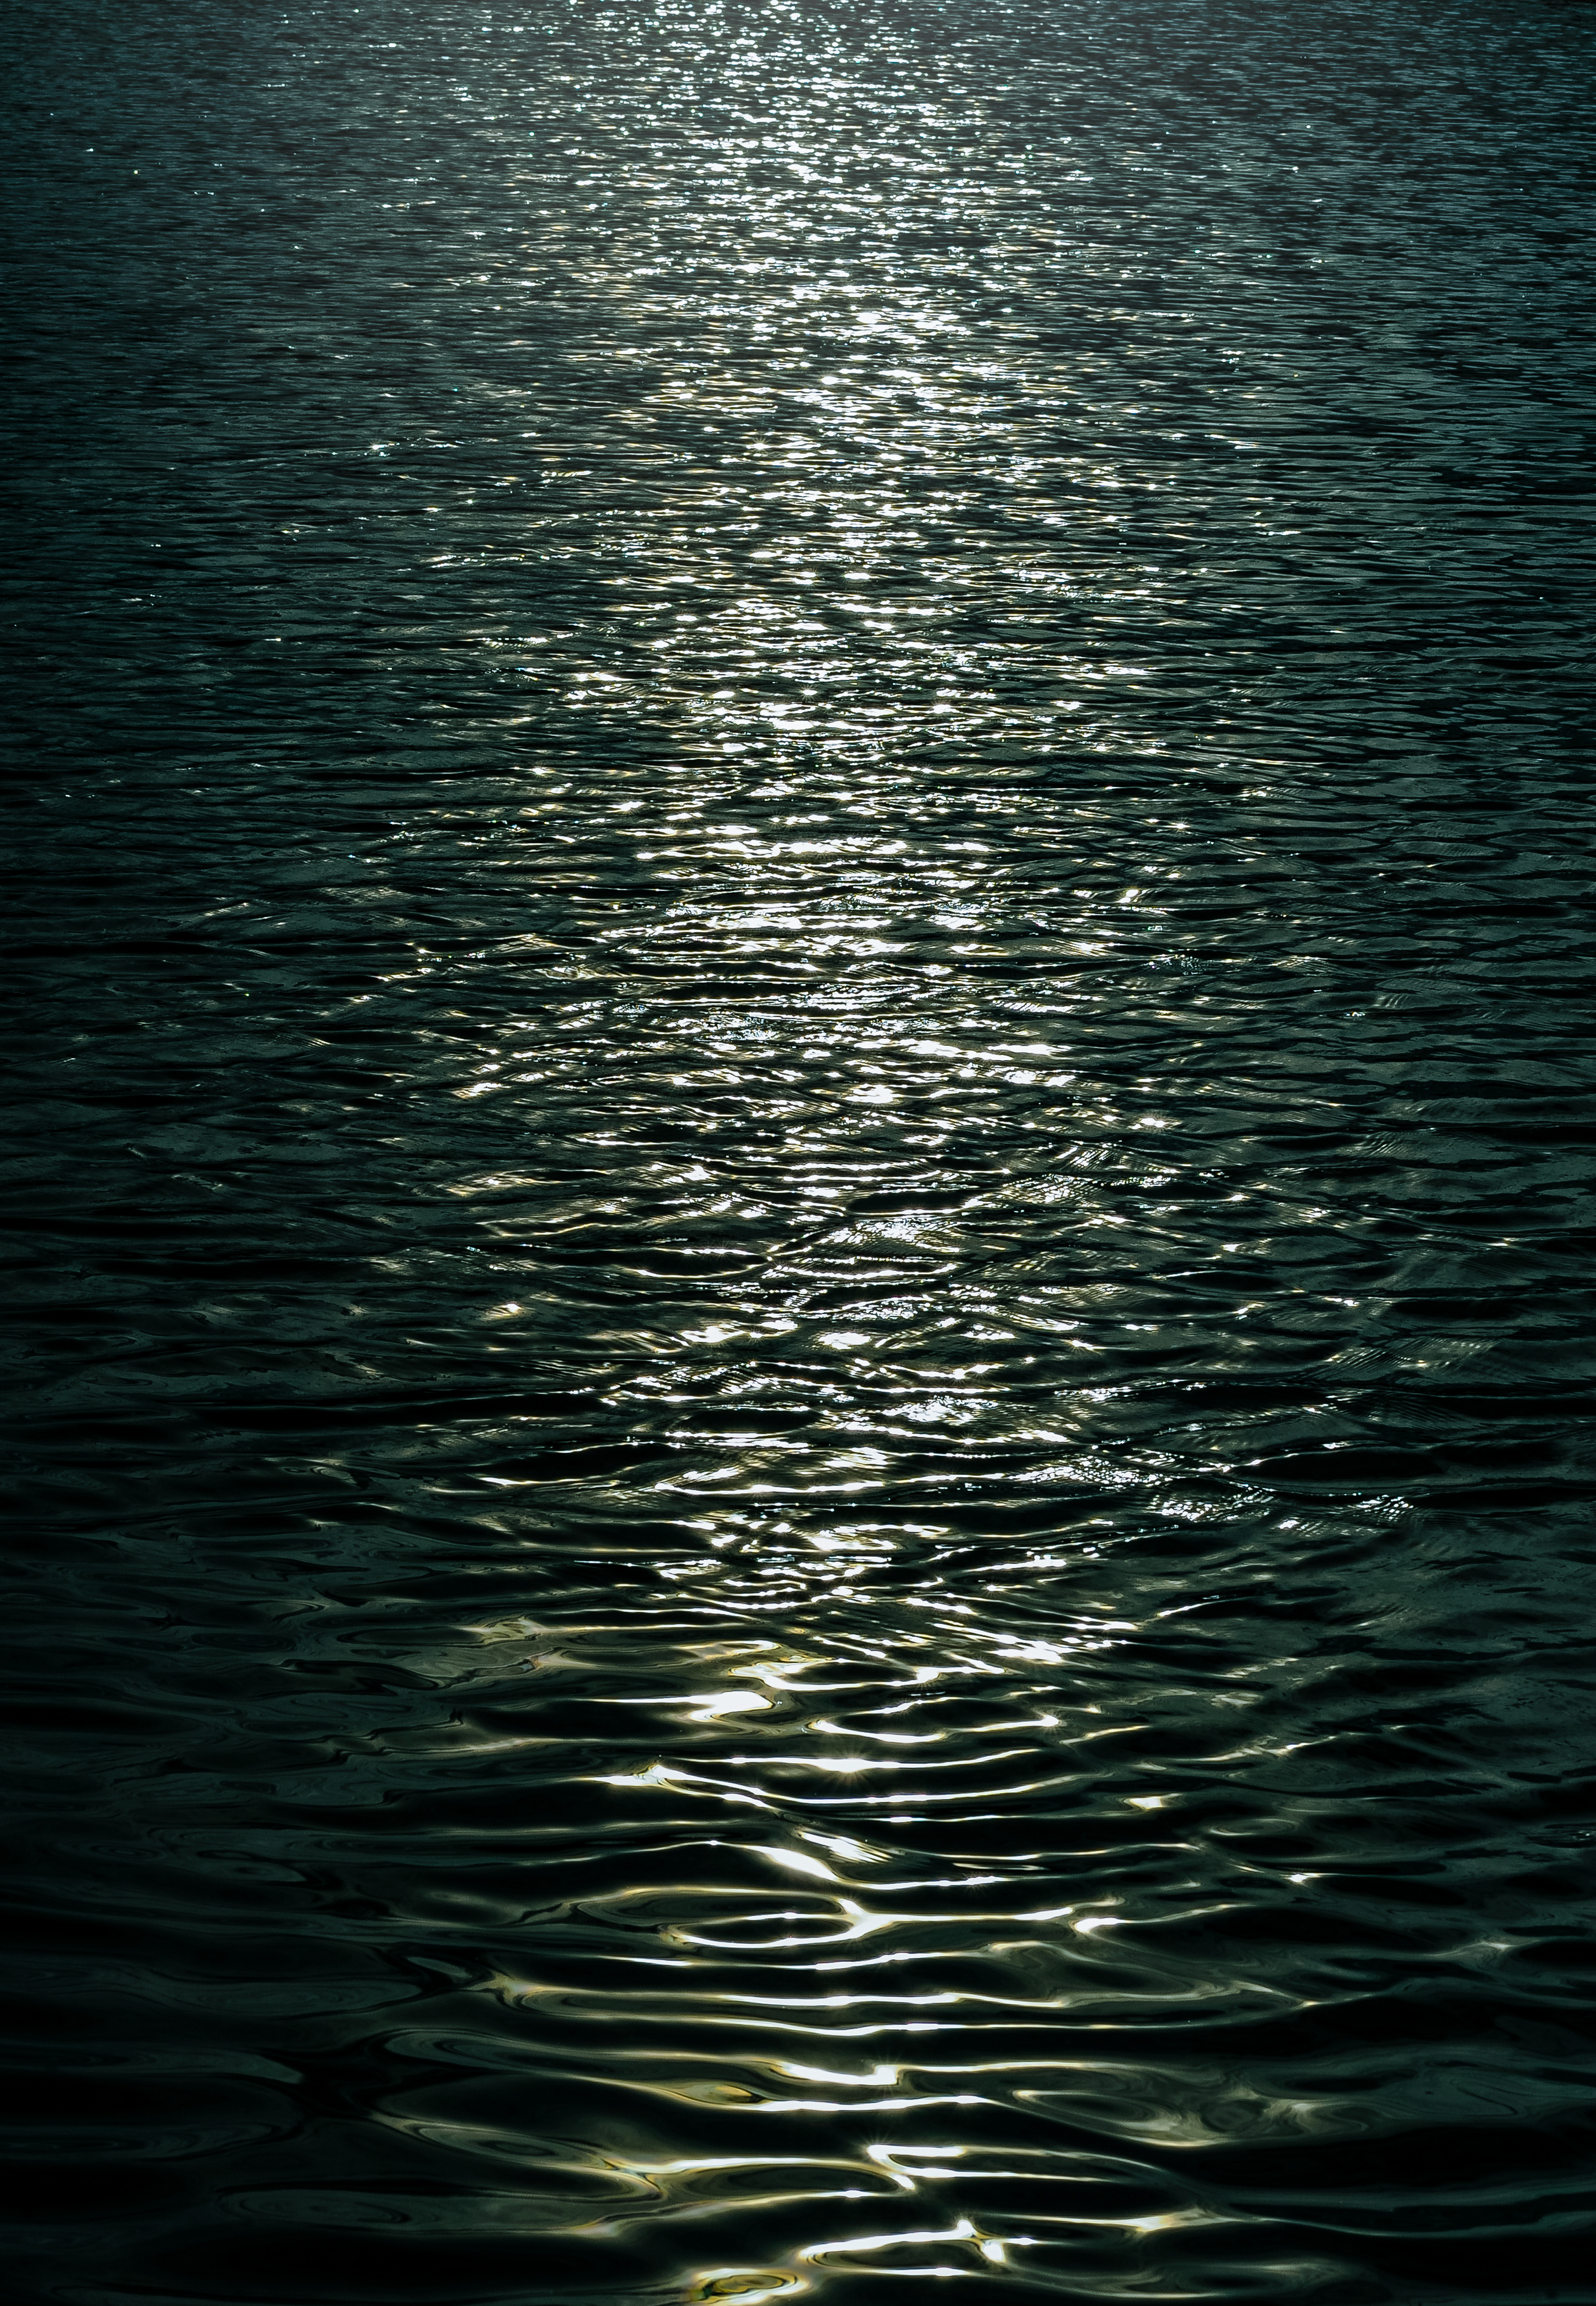
background, ocean, reflection, ripples, river, sea, shining, texture, wallpaper, water, waves, wave, water resources, calm, atmosphere, horizon, sky, phenomenon, sunlight, computer wallpaper, wind wave